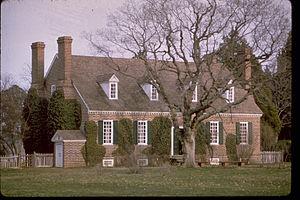
Le monument national du Lieu de Naissance de George Washington est situé dans le comté de Westmoreland en Virginie.